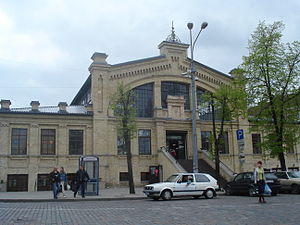
Halės turgus
Indgangen til Halės turgus
Halės turgus er et marked på Pylimo gatvė, i bydelen Senamiestis, Vilnius, Litauen, tæt på Rådhuspladsen i Vilnius og Morgengryets Port. Den historisk viden om området hvor Halė marked ligger er meget ringe. Der omtalt et mindre herskabshus på stedet i 1700-tallet. I den anden halvdel af 1800-tallet var der et kornmarked på stedet.